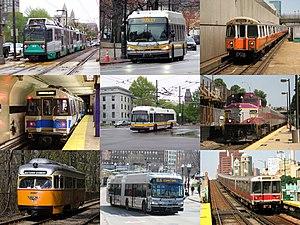
"La Massachusetts Bay Transportation Authority, parfois désigné comme le T, est l'opérateur public des bus, métro, train de banlieue et lignes de ferry de l'agglomération de Boston, dans l'État du Massachusetts aux États-Unis. Officiellement un corps politique et d'entreprise, et une subdivision politique du Commonwealth du Massachusetts. La MTBA a été formée en 1964 faisant suite à la Metropolitan Transit Authority, a été immortalisée par The Kingston Trio dans la complainte folk-protestation populaire ""MTA"" : les habitants l'appellent « Le T », après son logo, la lettre T dans un cercle, adoptée dans les années 1960 et inspiré par le métro de Stockholm. En 2008, le système compte en moyenne 1,3 million de passagers chaque jour de la semaine, dont le métro moyenne 598 200, ce qui en fait le quatrième système de métro le plus prolifique des États-Unis. La ligne verte du métro et la ligne à grande vitesse Ashmont-Mattapan représentent le système léger sur rail qui transporte le plus de passagers aux États-Unis, avec 255 100 passagers par semaine.